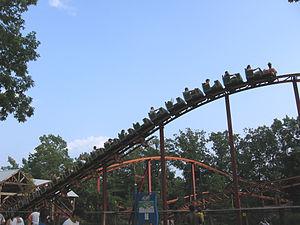
Six Flags Great Adventure est un parc à thème de la société Six Flags, situé à Jackson dans le New Jersey, à 100 km de New York, 93 km de Newark et 80 km de Philadelphie, constitué d’un parc d’attractions, d’un safari sauvage, et d’un parc aquatique.
Branson USA